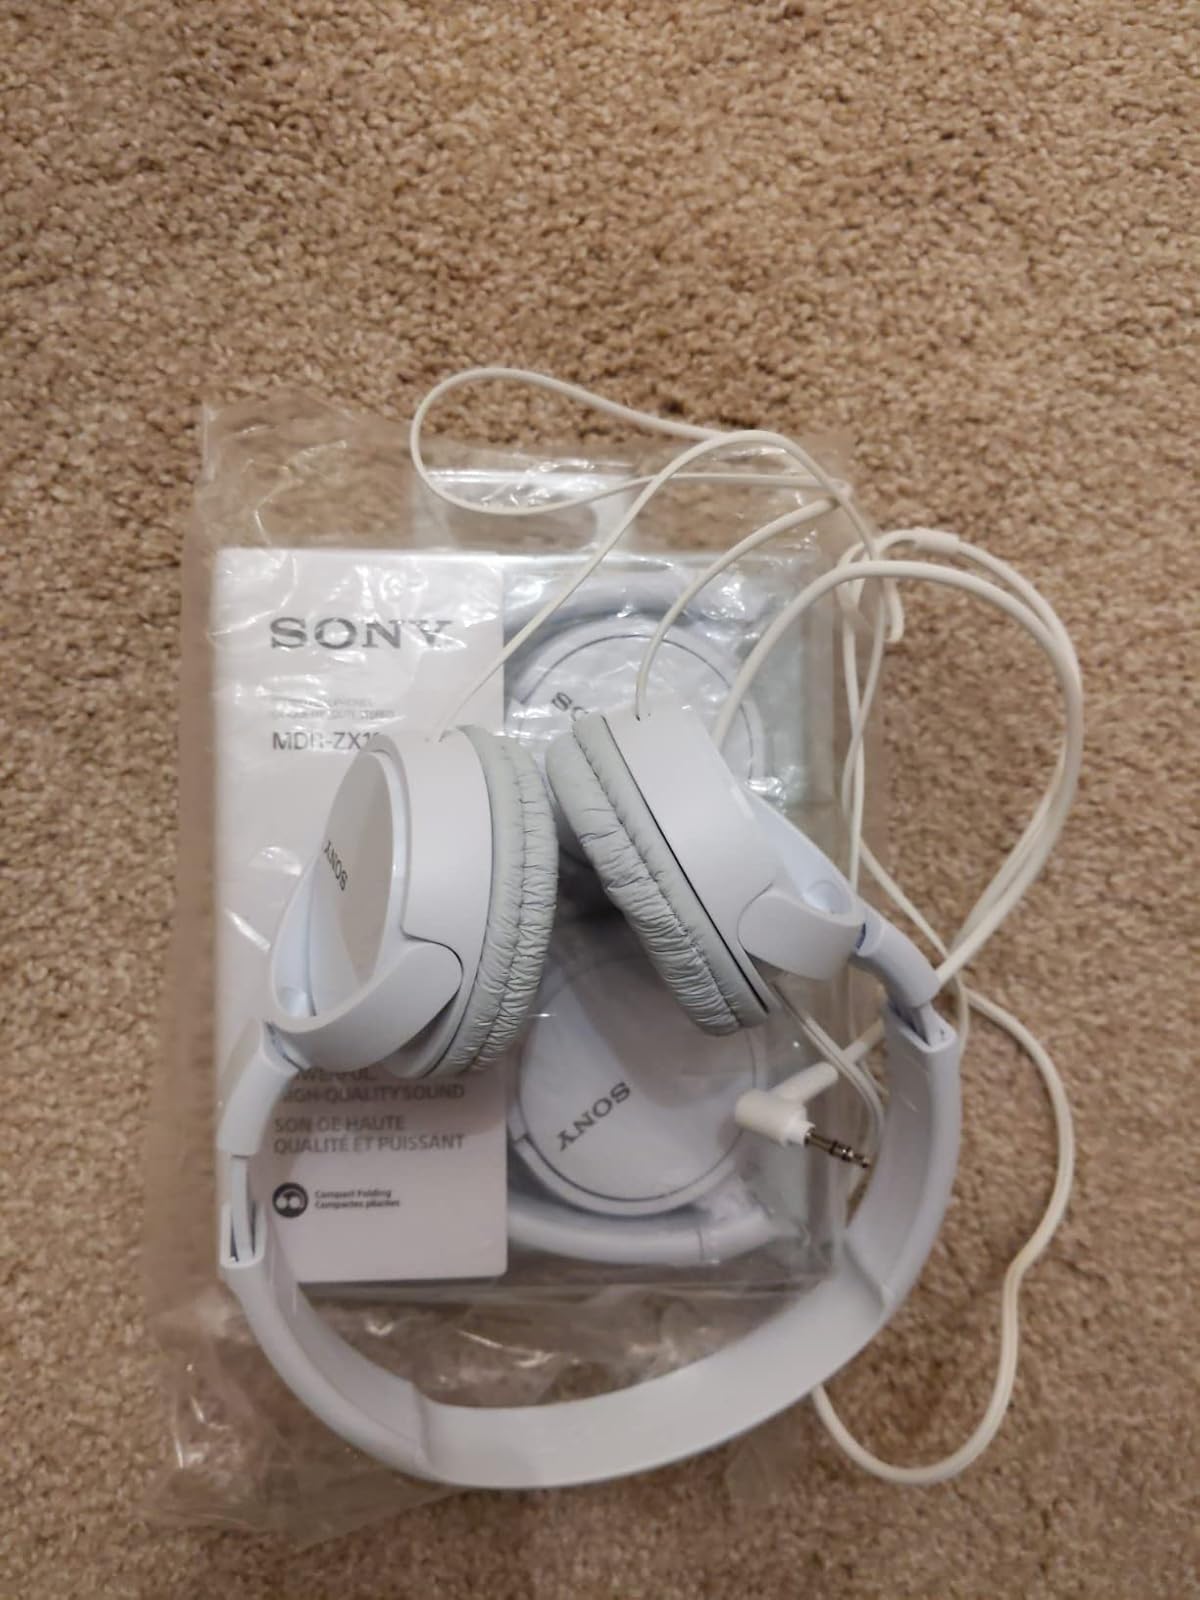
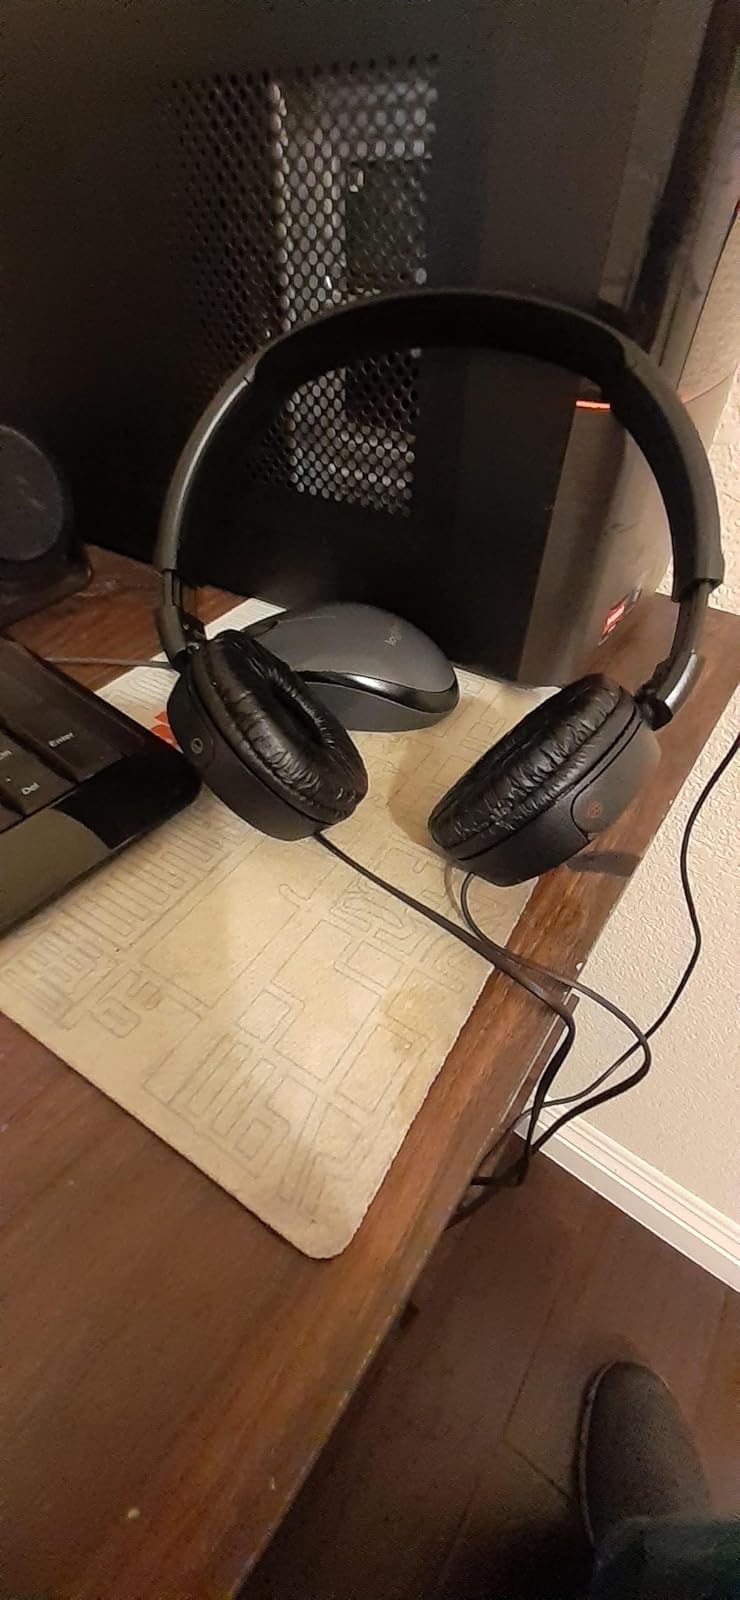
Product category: headphones
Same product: no